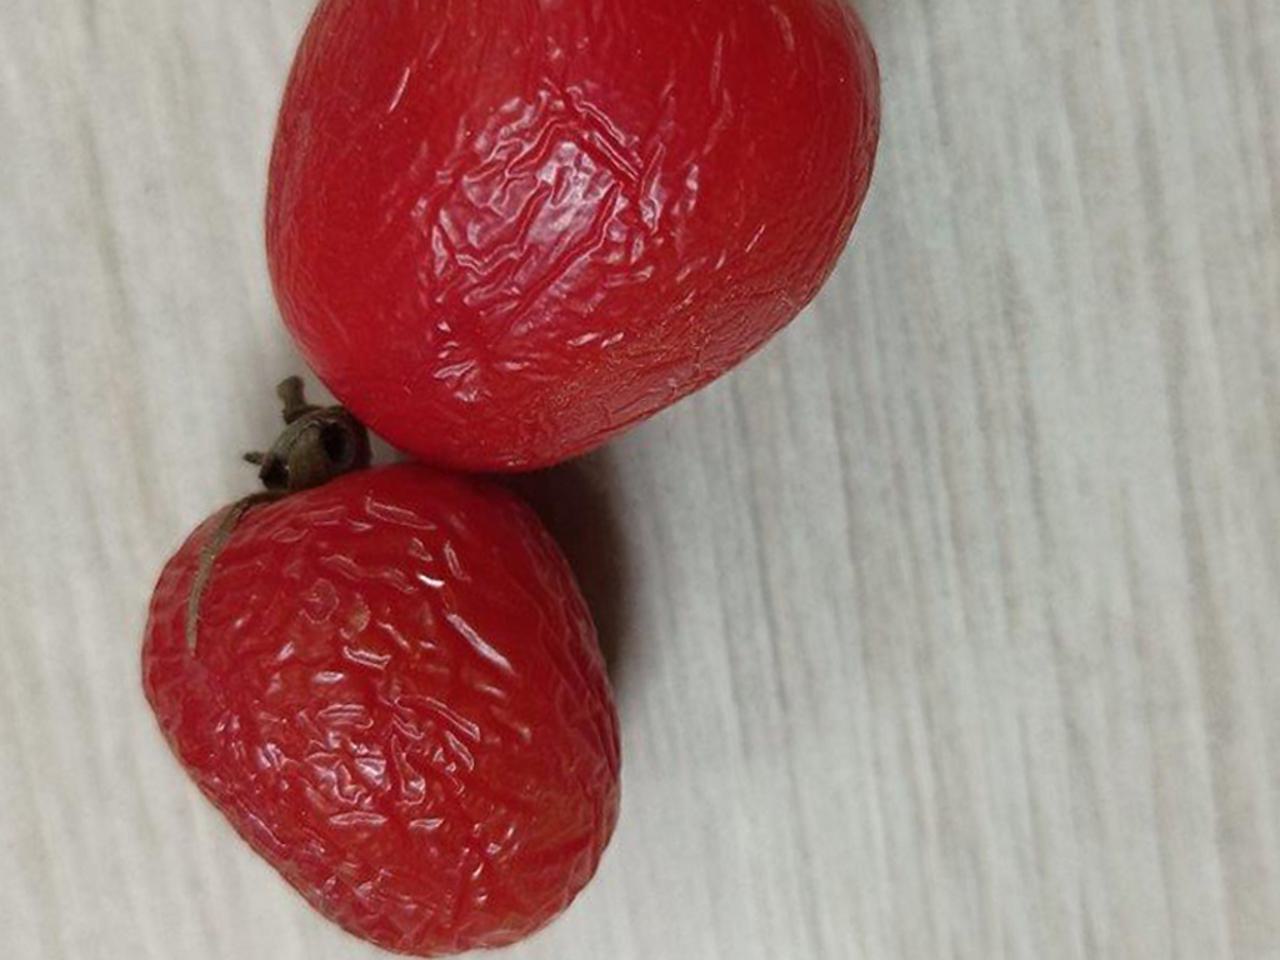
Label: Rotten